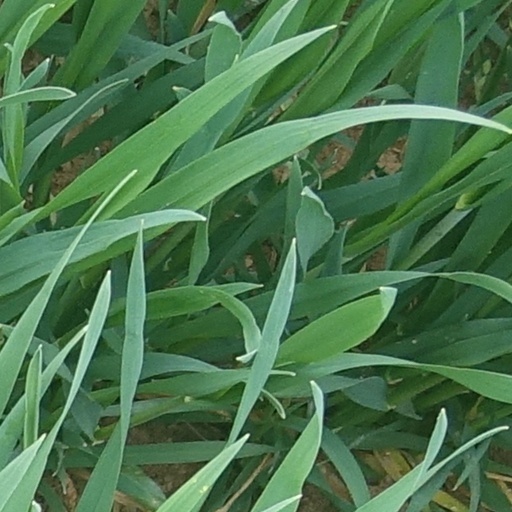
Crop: wheat